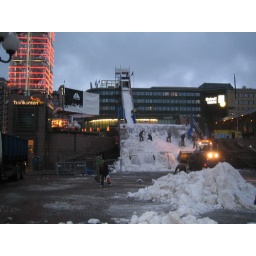
The main train and bus terminal in Oslo, Norway.